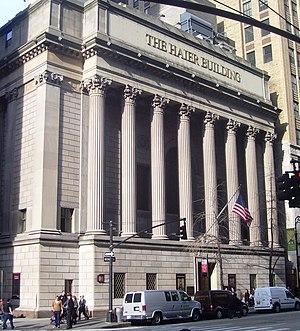
La Greenwich Savings Bank était une banque d'épargne américaine basée à New York qui a fonctionné de 1833 à 1981. Au moment de sa fermeture en 1981, elle était la 16e plus grande banque des États-Unis par le total des dépôts.